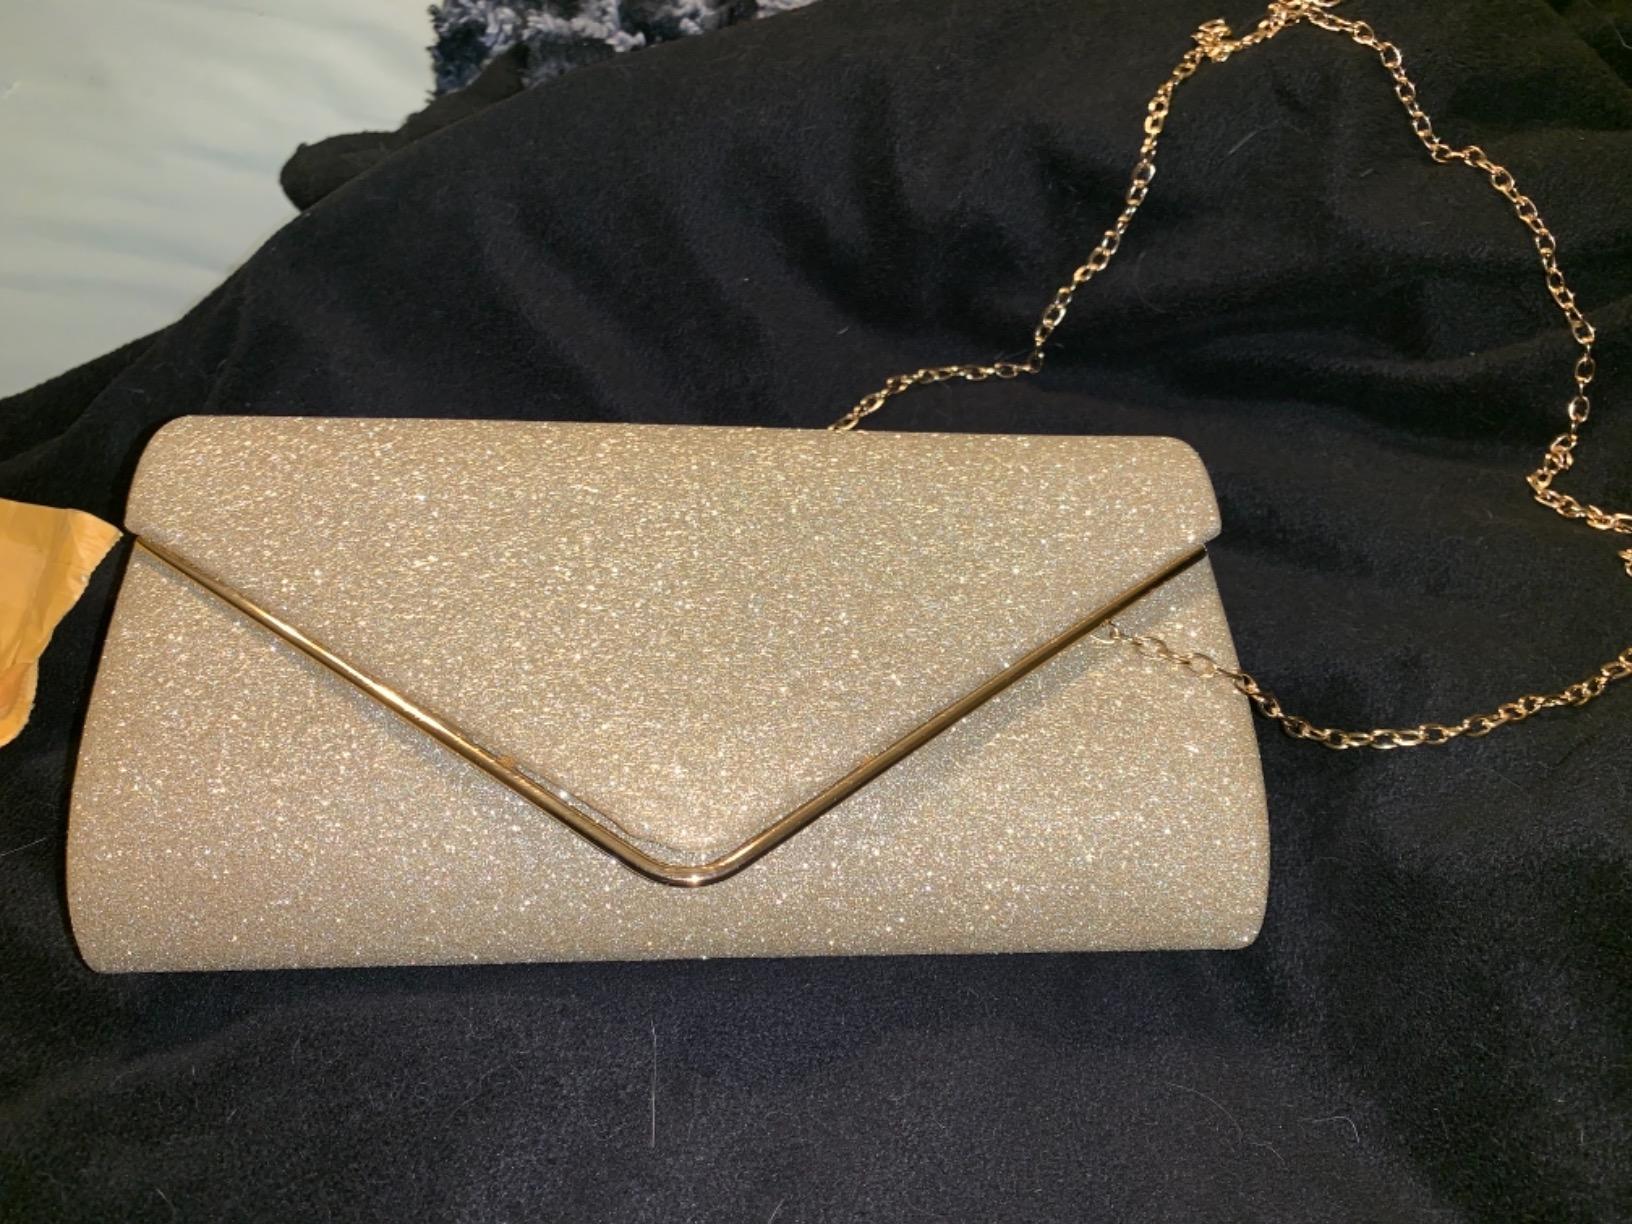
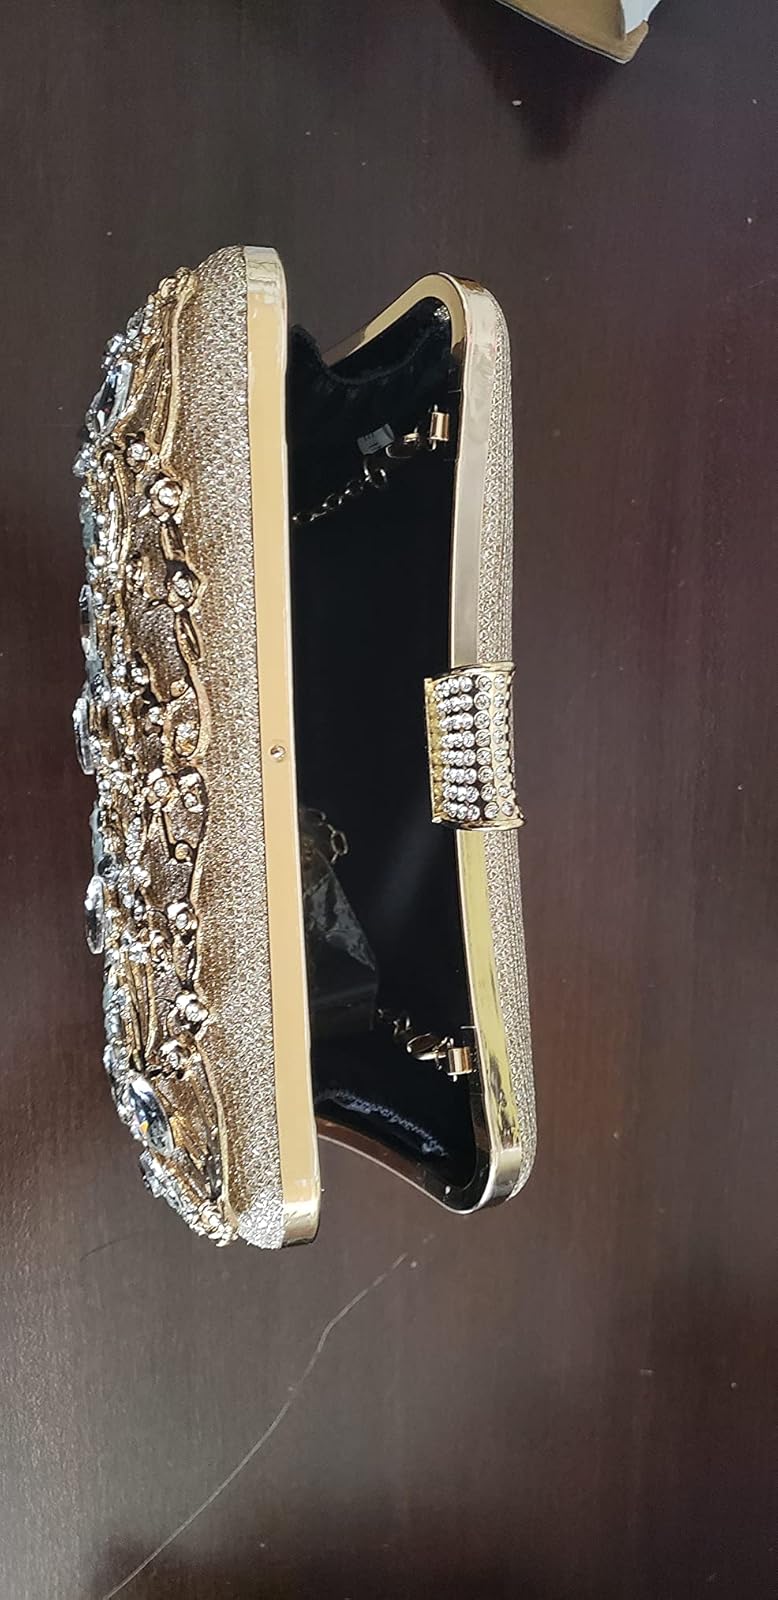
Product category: accessories_handbag
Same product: no